Corybas despectans

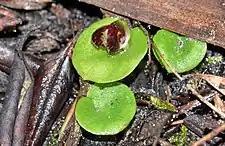
Corybas despectans leaf

"Corybas despectans" is a terrestrial, perennial, deciduous, herb with a single round or heart-shaped leaf long and wide. The leaf is green on the upper surface and silvery green on the lower side. There is a single erect, reddish purple flower with green or translucent areas, long and wide. The dorsal sepal is greenish grey, erect in the lower part then curves, long and wide and does not usually completely cover the labellum. The lateral sepals are about long, wide and joined at their bases before tapering to a fine tip. The petals are about long, wide, widest at the base then tapering to a thread-like tip. The labellum is longer than the dorsal sepal, long, wide and reddish with obvious veins. Flowering occurs from June to September.